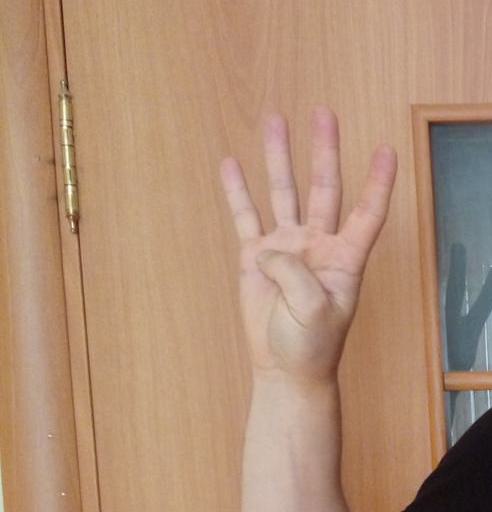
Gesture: four